1976 Tour de France, Prologue to Stage 12

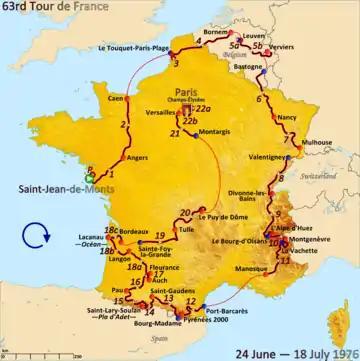
Route of the 1976 Tour de France

The 1976 Tour de France was the 63rd edition of the Tour de France, one of cycling's Grand Tours. The Tour began in Saint-Jean-de-Monts with a prologue individual time trial on 24 June, and Stage 12 occurred on 8 July with a mountainous stage to . The race finished in Paris on 18 July.